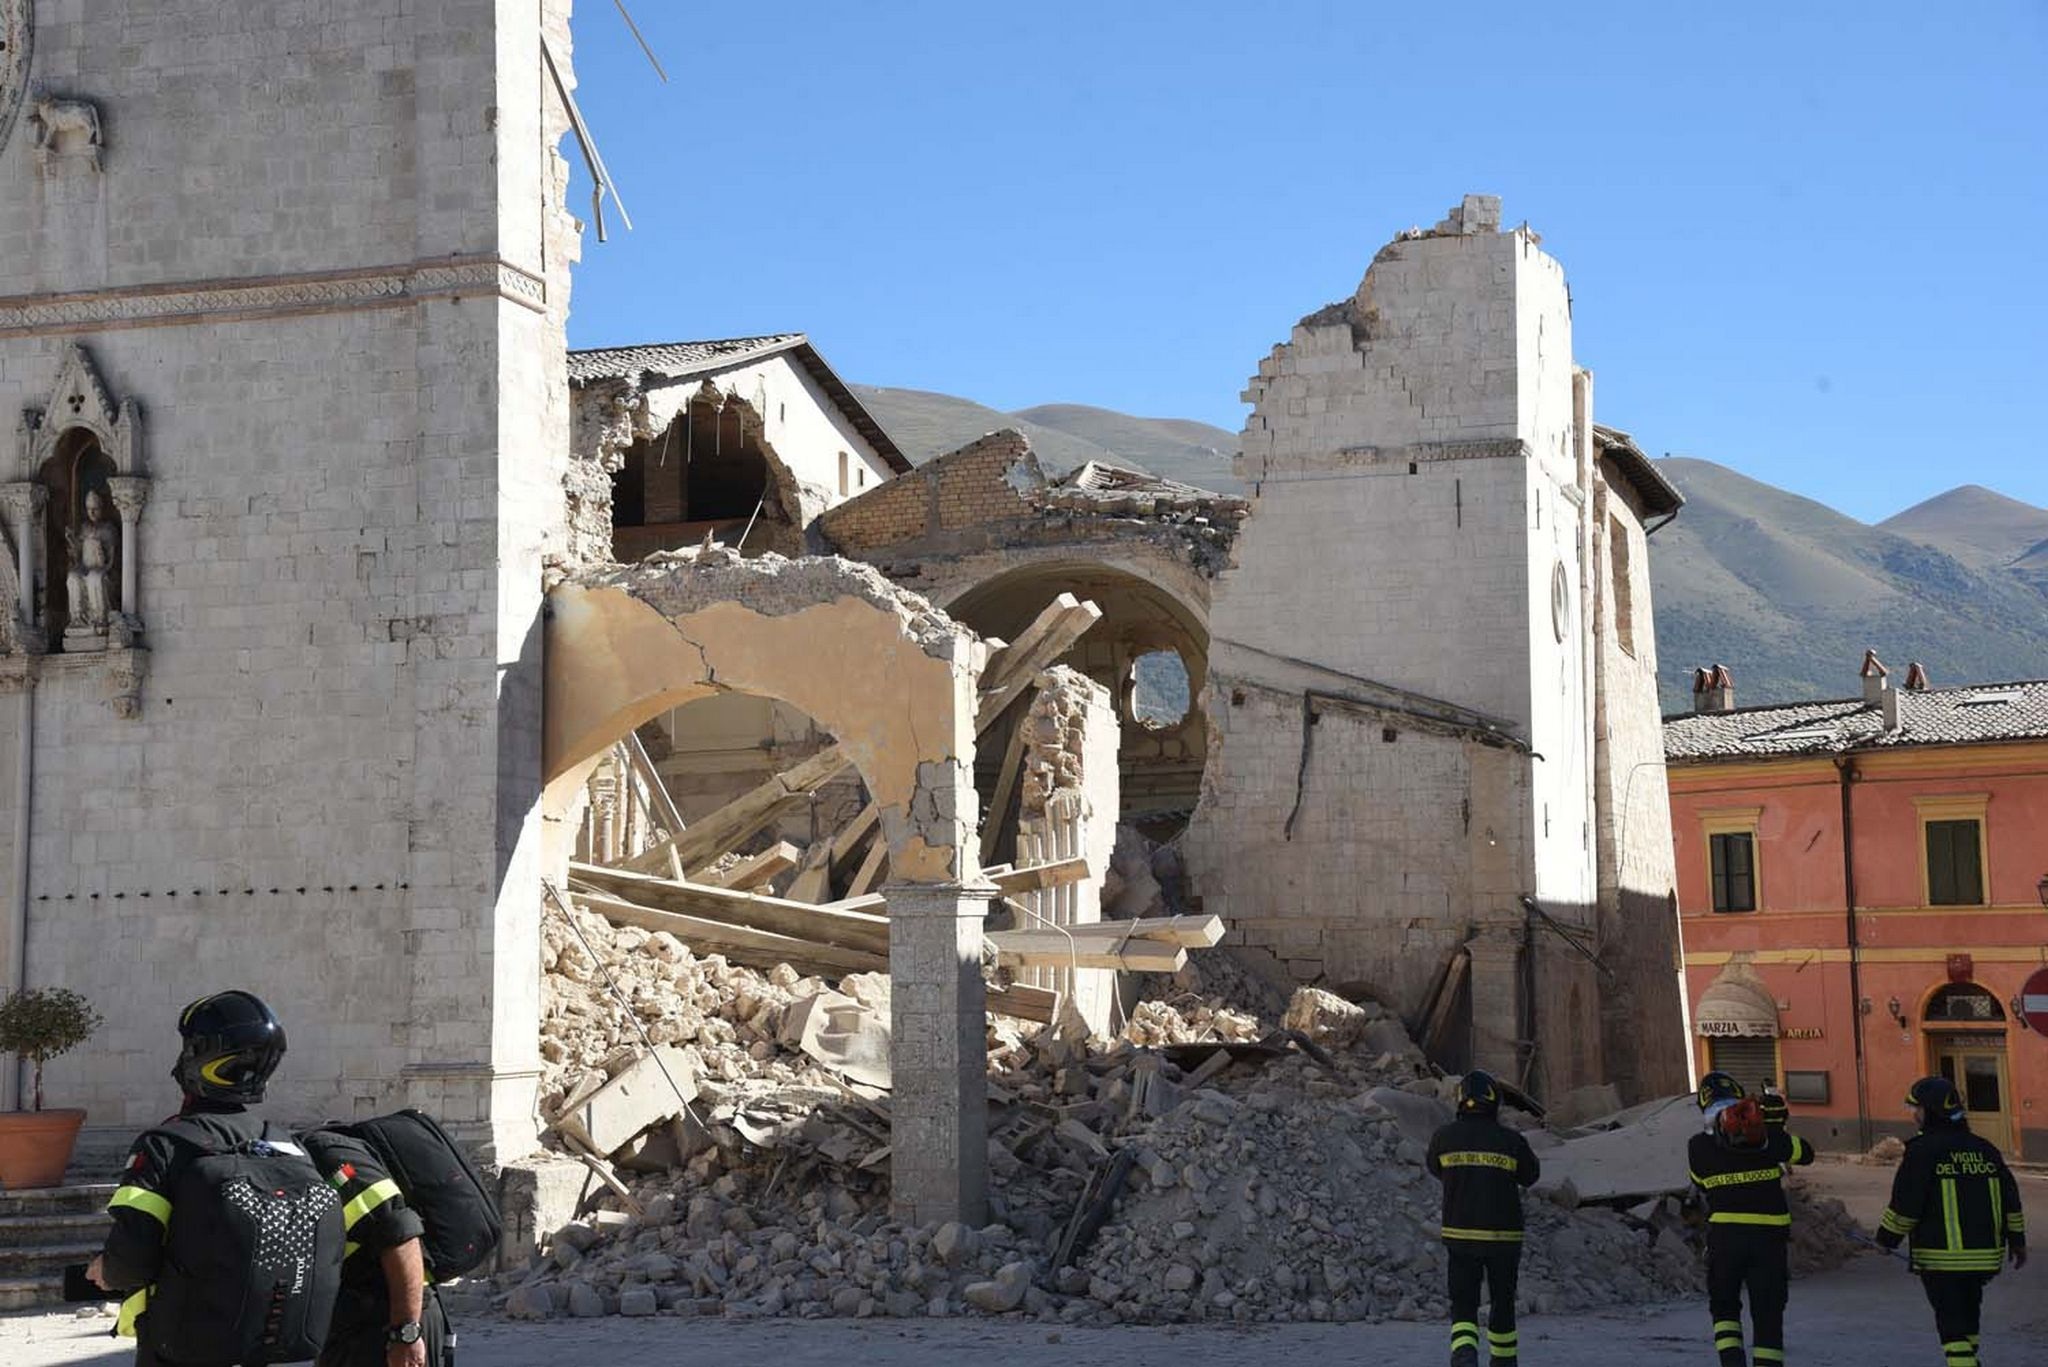
town, building, monument, place of worship, earthquake, norcia, ancient history, earthquake italy, san bendetto norcia earthquake, earthquake norcia